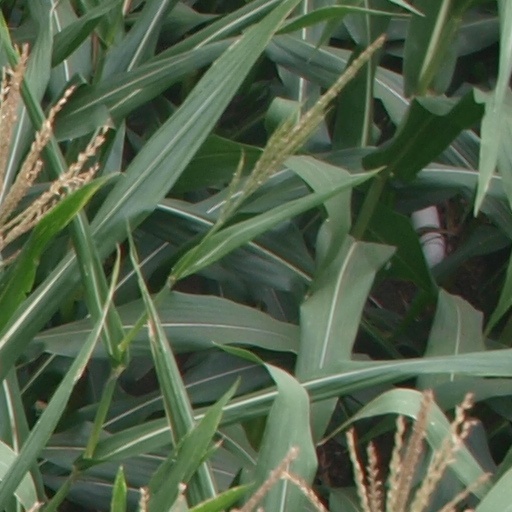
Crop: maize; corn